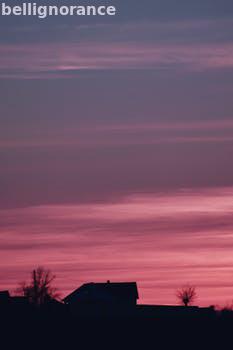
Label: Watermark